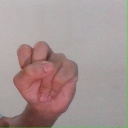
अक्षर: स